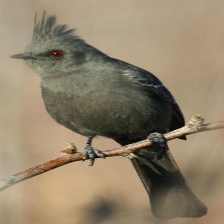
Species: PHAINOPEPLA
Scientific name: PHAINOPEPLA NITENS